Blagen Block

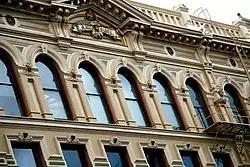
The building's exterior, 2007

The Blagen Block is an historic building in Portland, Oregon's Old Town Chinatown neighborhood, in the United States. The four-story building was designed by Warren H. Williams and completed in 1888. In 1970, the city's Historic Landmarks Commission designated the Blagen Block as a Portland Historic Landmark. In 1975, it was listed as a primary landmark in the National Register of Historic Places (NRHP) nomination of the Portland Skidmore/Old Town Historic District, the building's designation subsequently translated to "contributing property" under post-1970s NRHP terminology. Since 2014, Airbnb has had offices in the building, opening its office in December of that year.